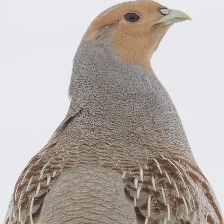
Species: SNOW PARTRIDGE
Scientific name: LERWA LERWA
ImageNet parent category: partridge